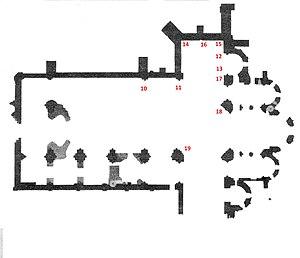
Emplacements des sculptures abbaye de la Sauve-Majeure (Gironde)
L'abbaye de la Sauve-Majeure est un ancien monastère de l'ordre de Saint-Benoît situé sur le territoire de la commune de La Sauve, dans le département de la Gironde en Aquitaine.